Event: Nepal Earthquake
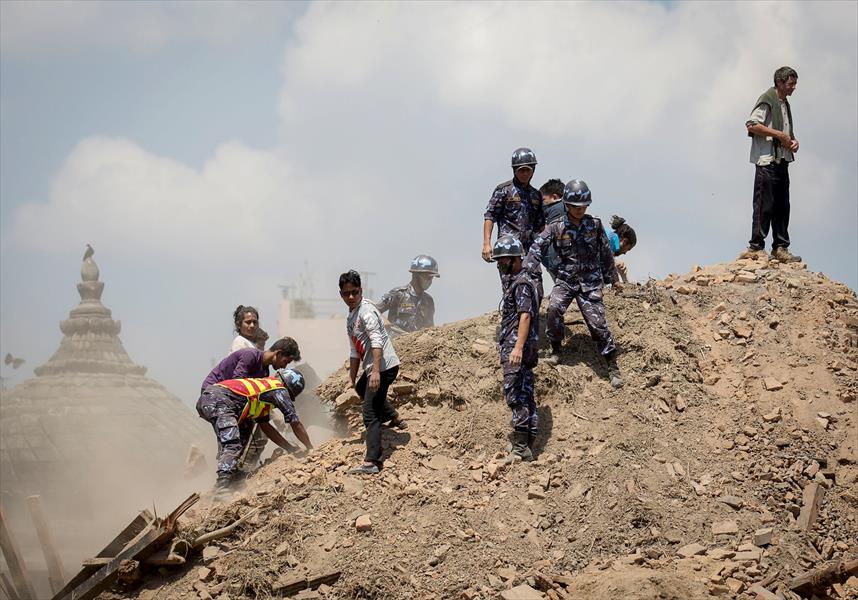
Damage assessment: damage